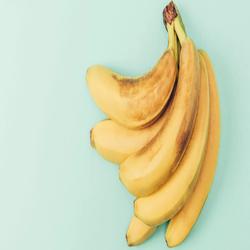
Label: Banana